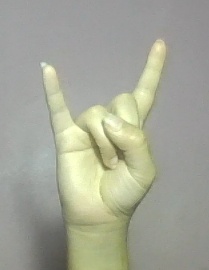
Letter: la